Absolutely (Madness album)

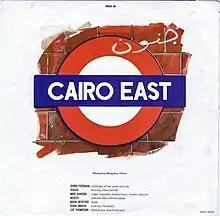
Inner sleeve illustration

The front cover sees the band standing in front of Chalk Farm tube station in Camden. When the original vinyl was released the first, more sombre, cover photograph was changed to a more animated pose after around 10,000 albums were pressed. The two sleeves can be distinguished by keyboardist Mike Barson's holding of the umbrella: in the earlier pressing he holds it up to his chin while in the later, and subsequently used, releases the umbrella is on the ground.